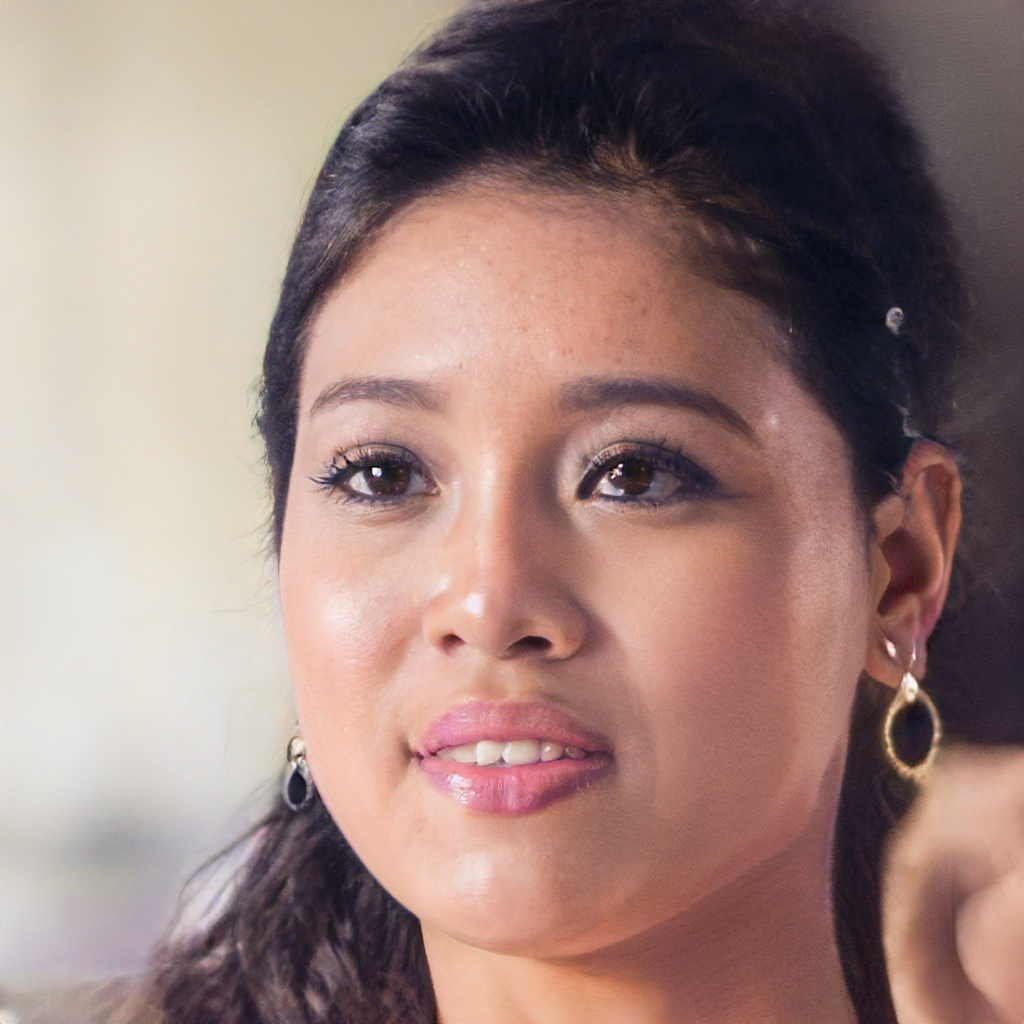
Gender: Female